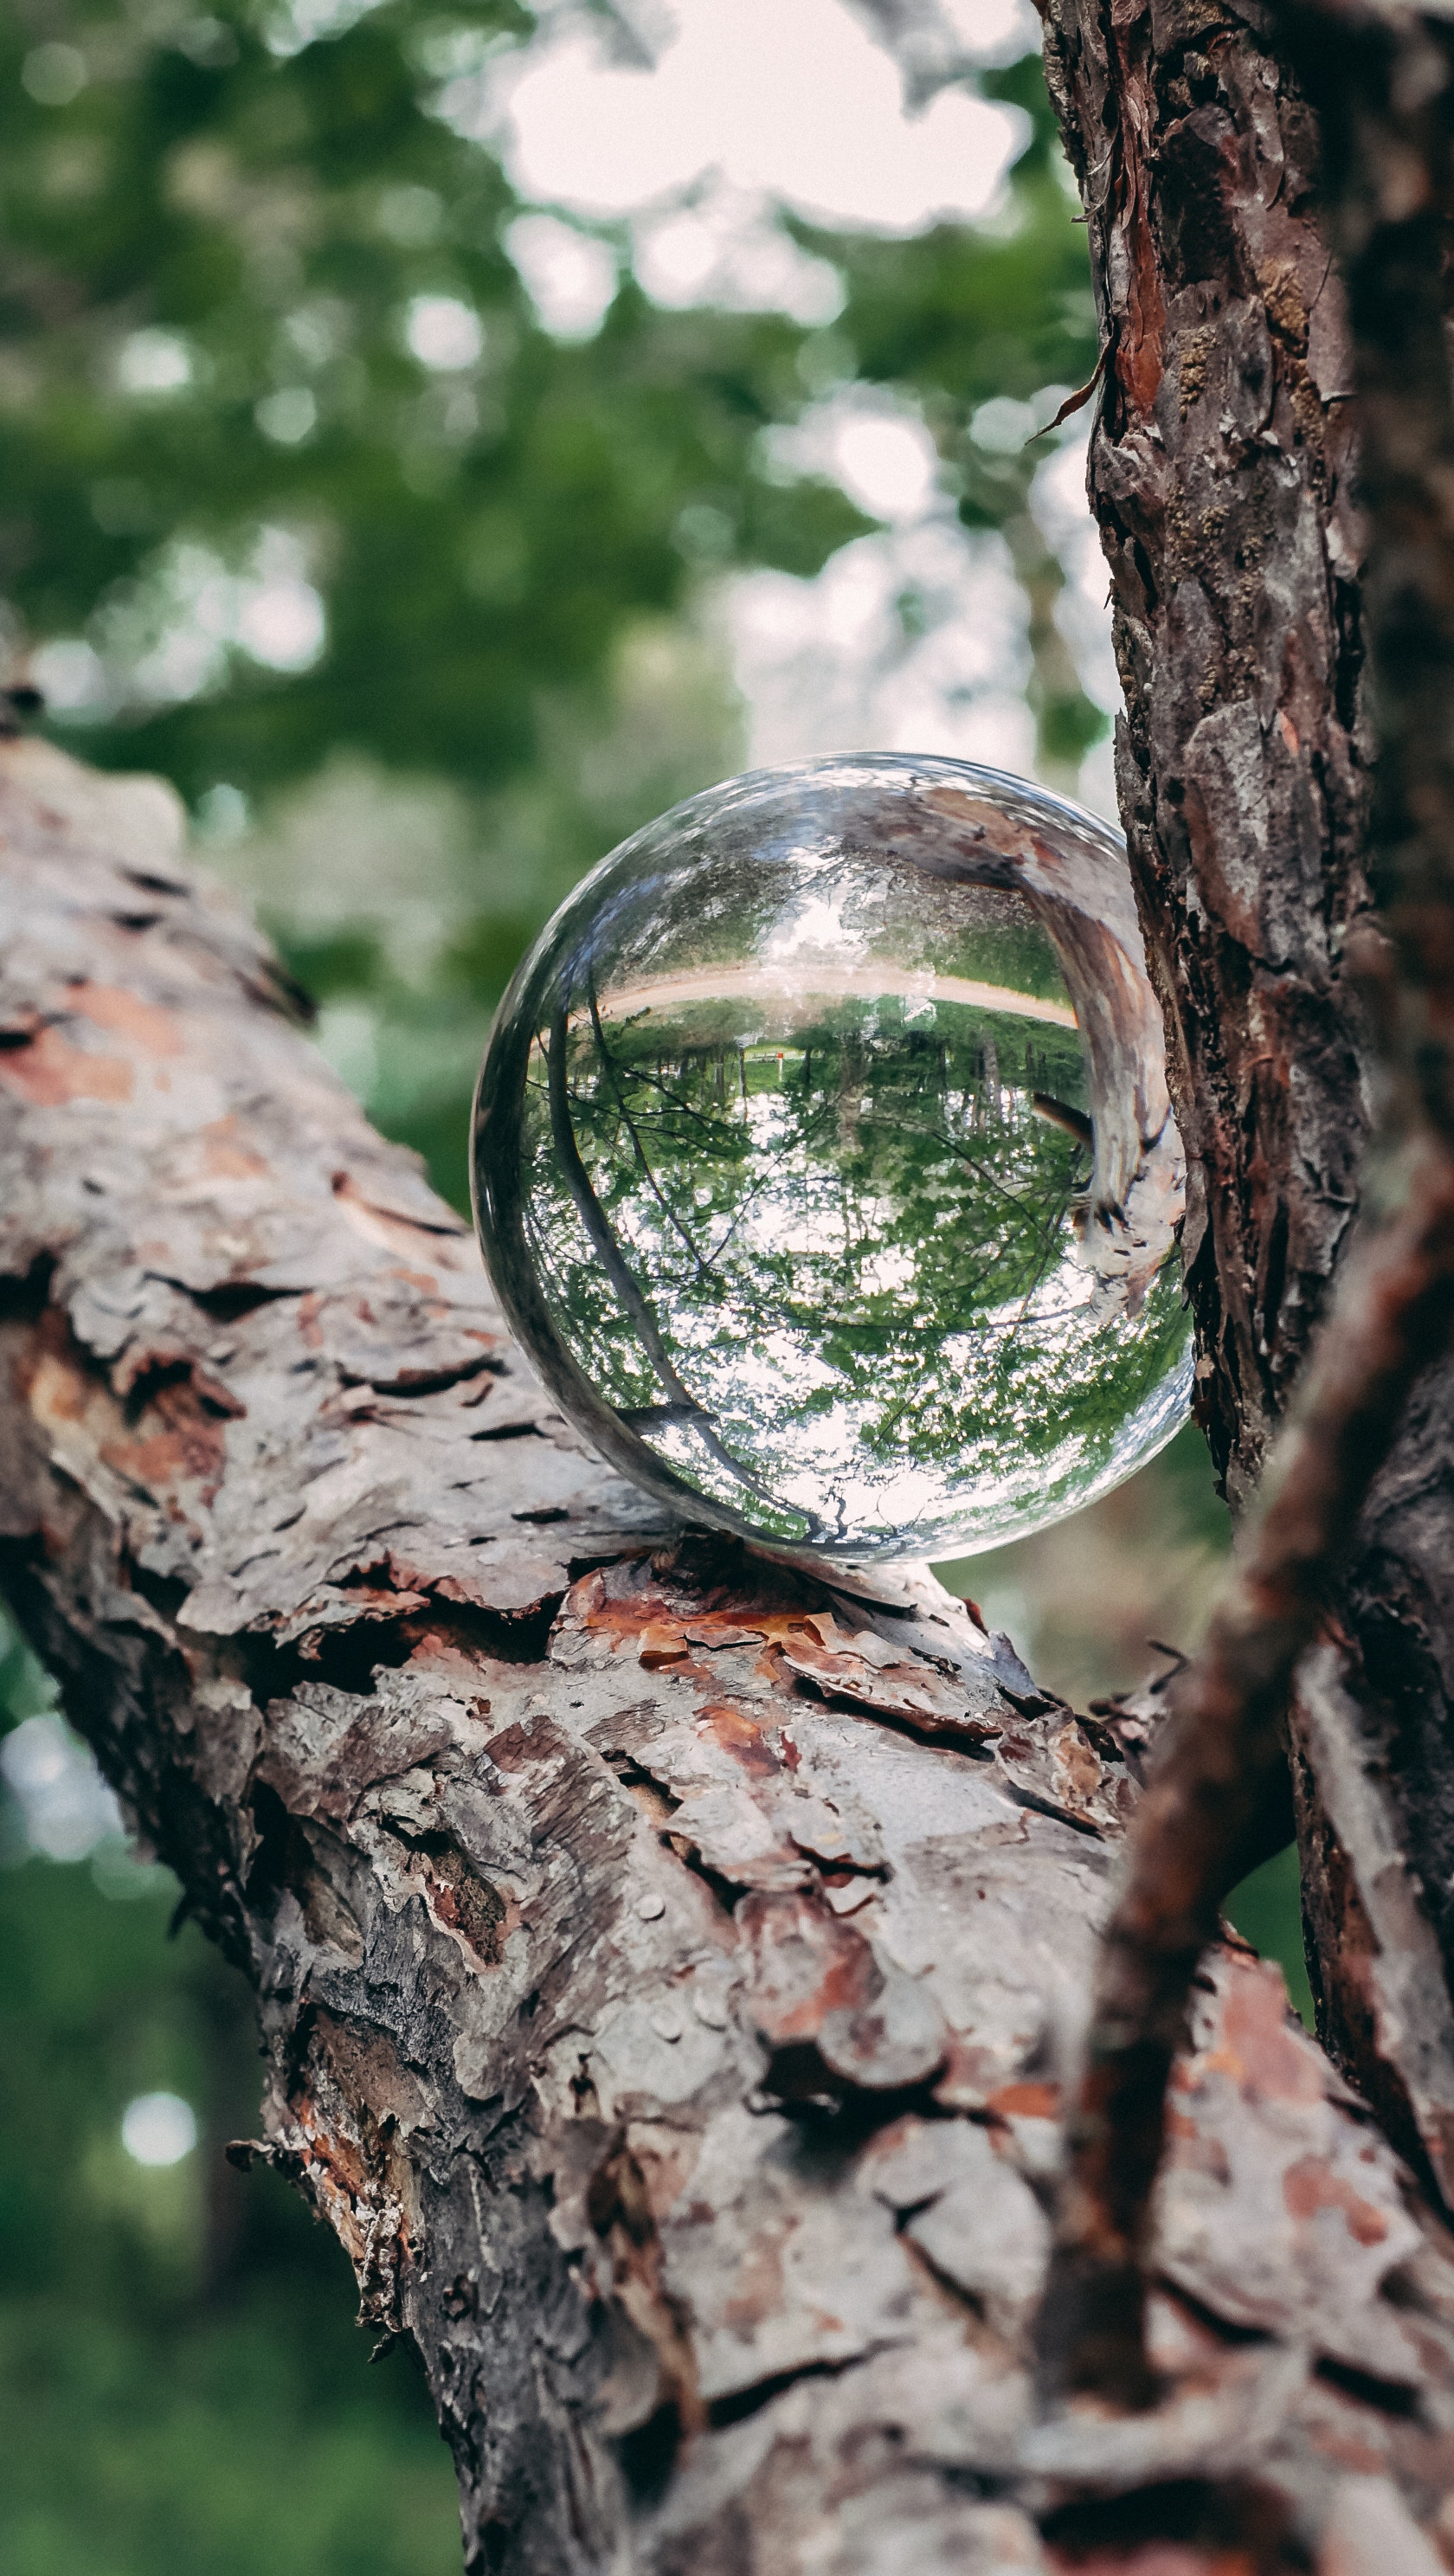
green, tree, trunk, sphere, branch, grass, plant, photography, ball